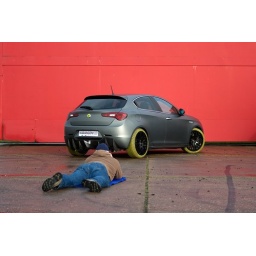
Car against a red truck as a background looked great! Can't wait to see AutoItalia